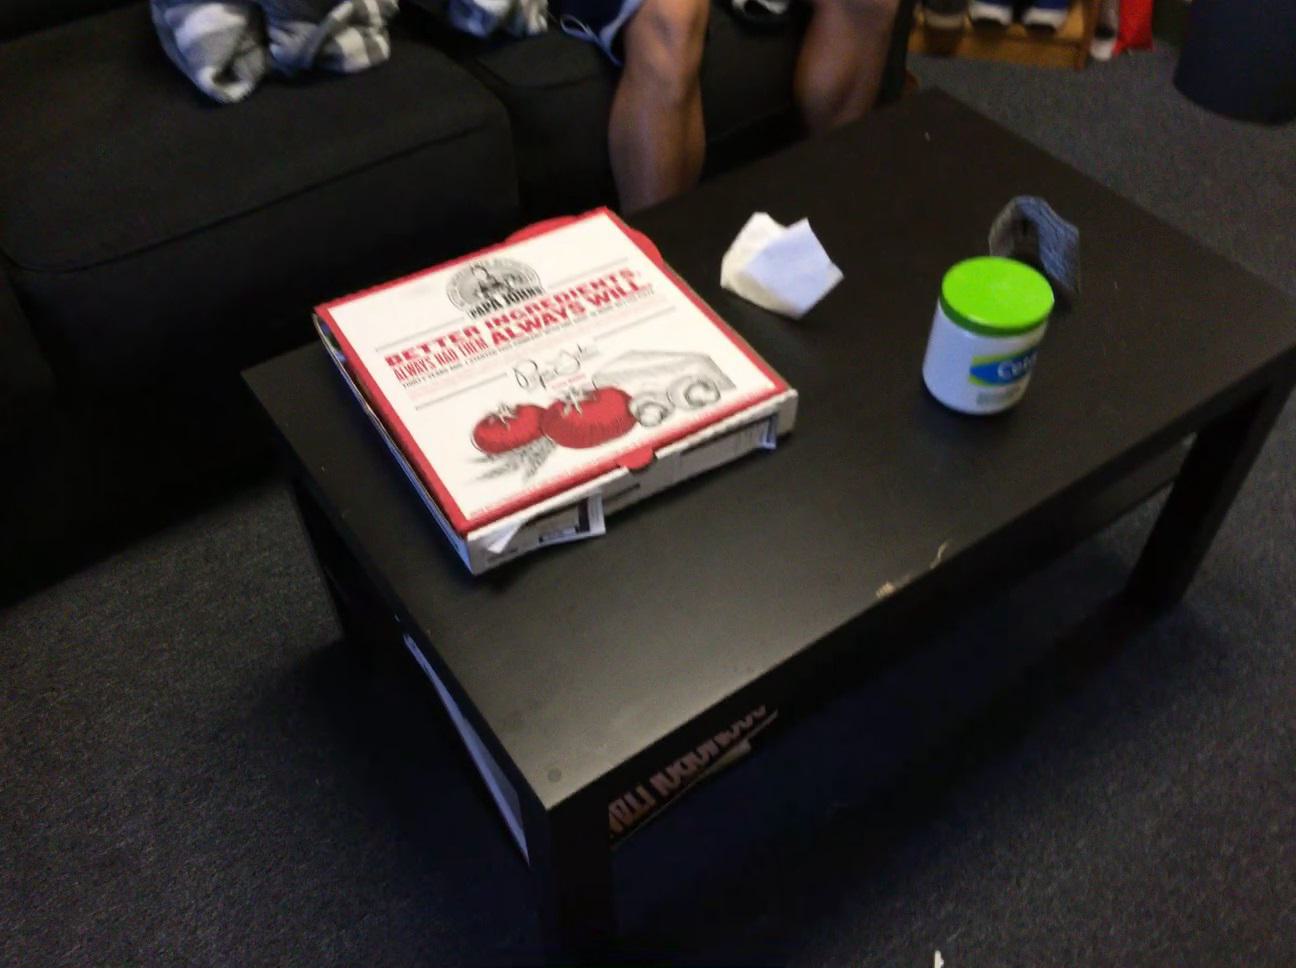
Question: Can the bin fit on top of the bottle from the world's perspective? Final answer should be yes or no.
Answer: No